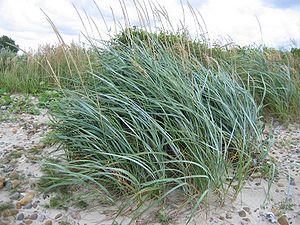
Leymus arenarius, le seigle de mer ou élyme des sables, est une espèce de plantes monocotylédones de la famille des Poaceae, sous-famille des Pooideae, originaire d'Europe. Ce sont des plantes herbacées vivaces. Cette espèce qui appartient à la même tribu que le genre Triticum, fait partie du pool génique tertiaire du blé.
Le terminal méthanier de Loon-Plage a été mis en service le 1ᵉʳ janvier 2017. C'est au moment de sa construction le plus important de France, le cinquante-troisième terminal mondial, le quatrième port méthanier français. Dunkerque LNG, filiale du groupe Fluxys depuis 2018: Un processus de cession des parts d'EDF et de Total s'est engagé en mars 2018, débouchant sur un actionnariat composé de Fluxys, AXA, Credit Agricole, IPM et Samsung Asset Management.